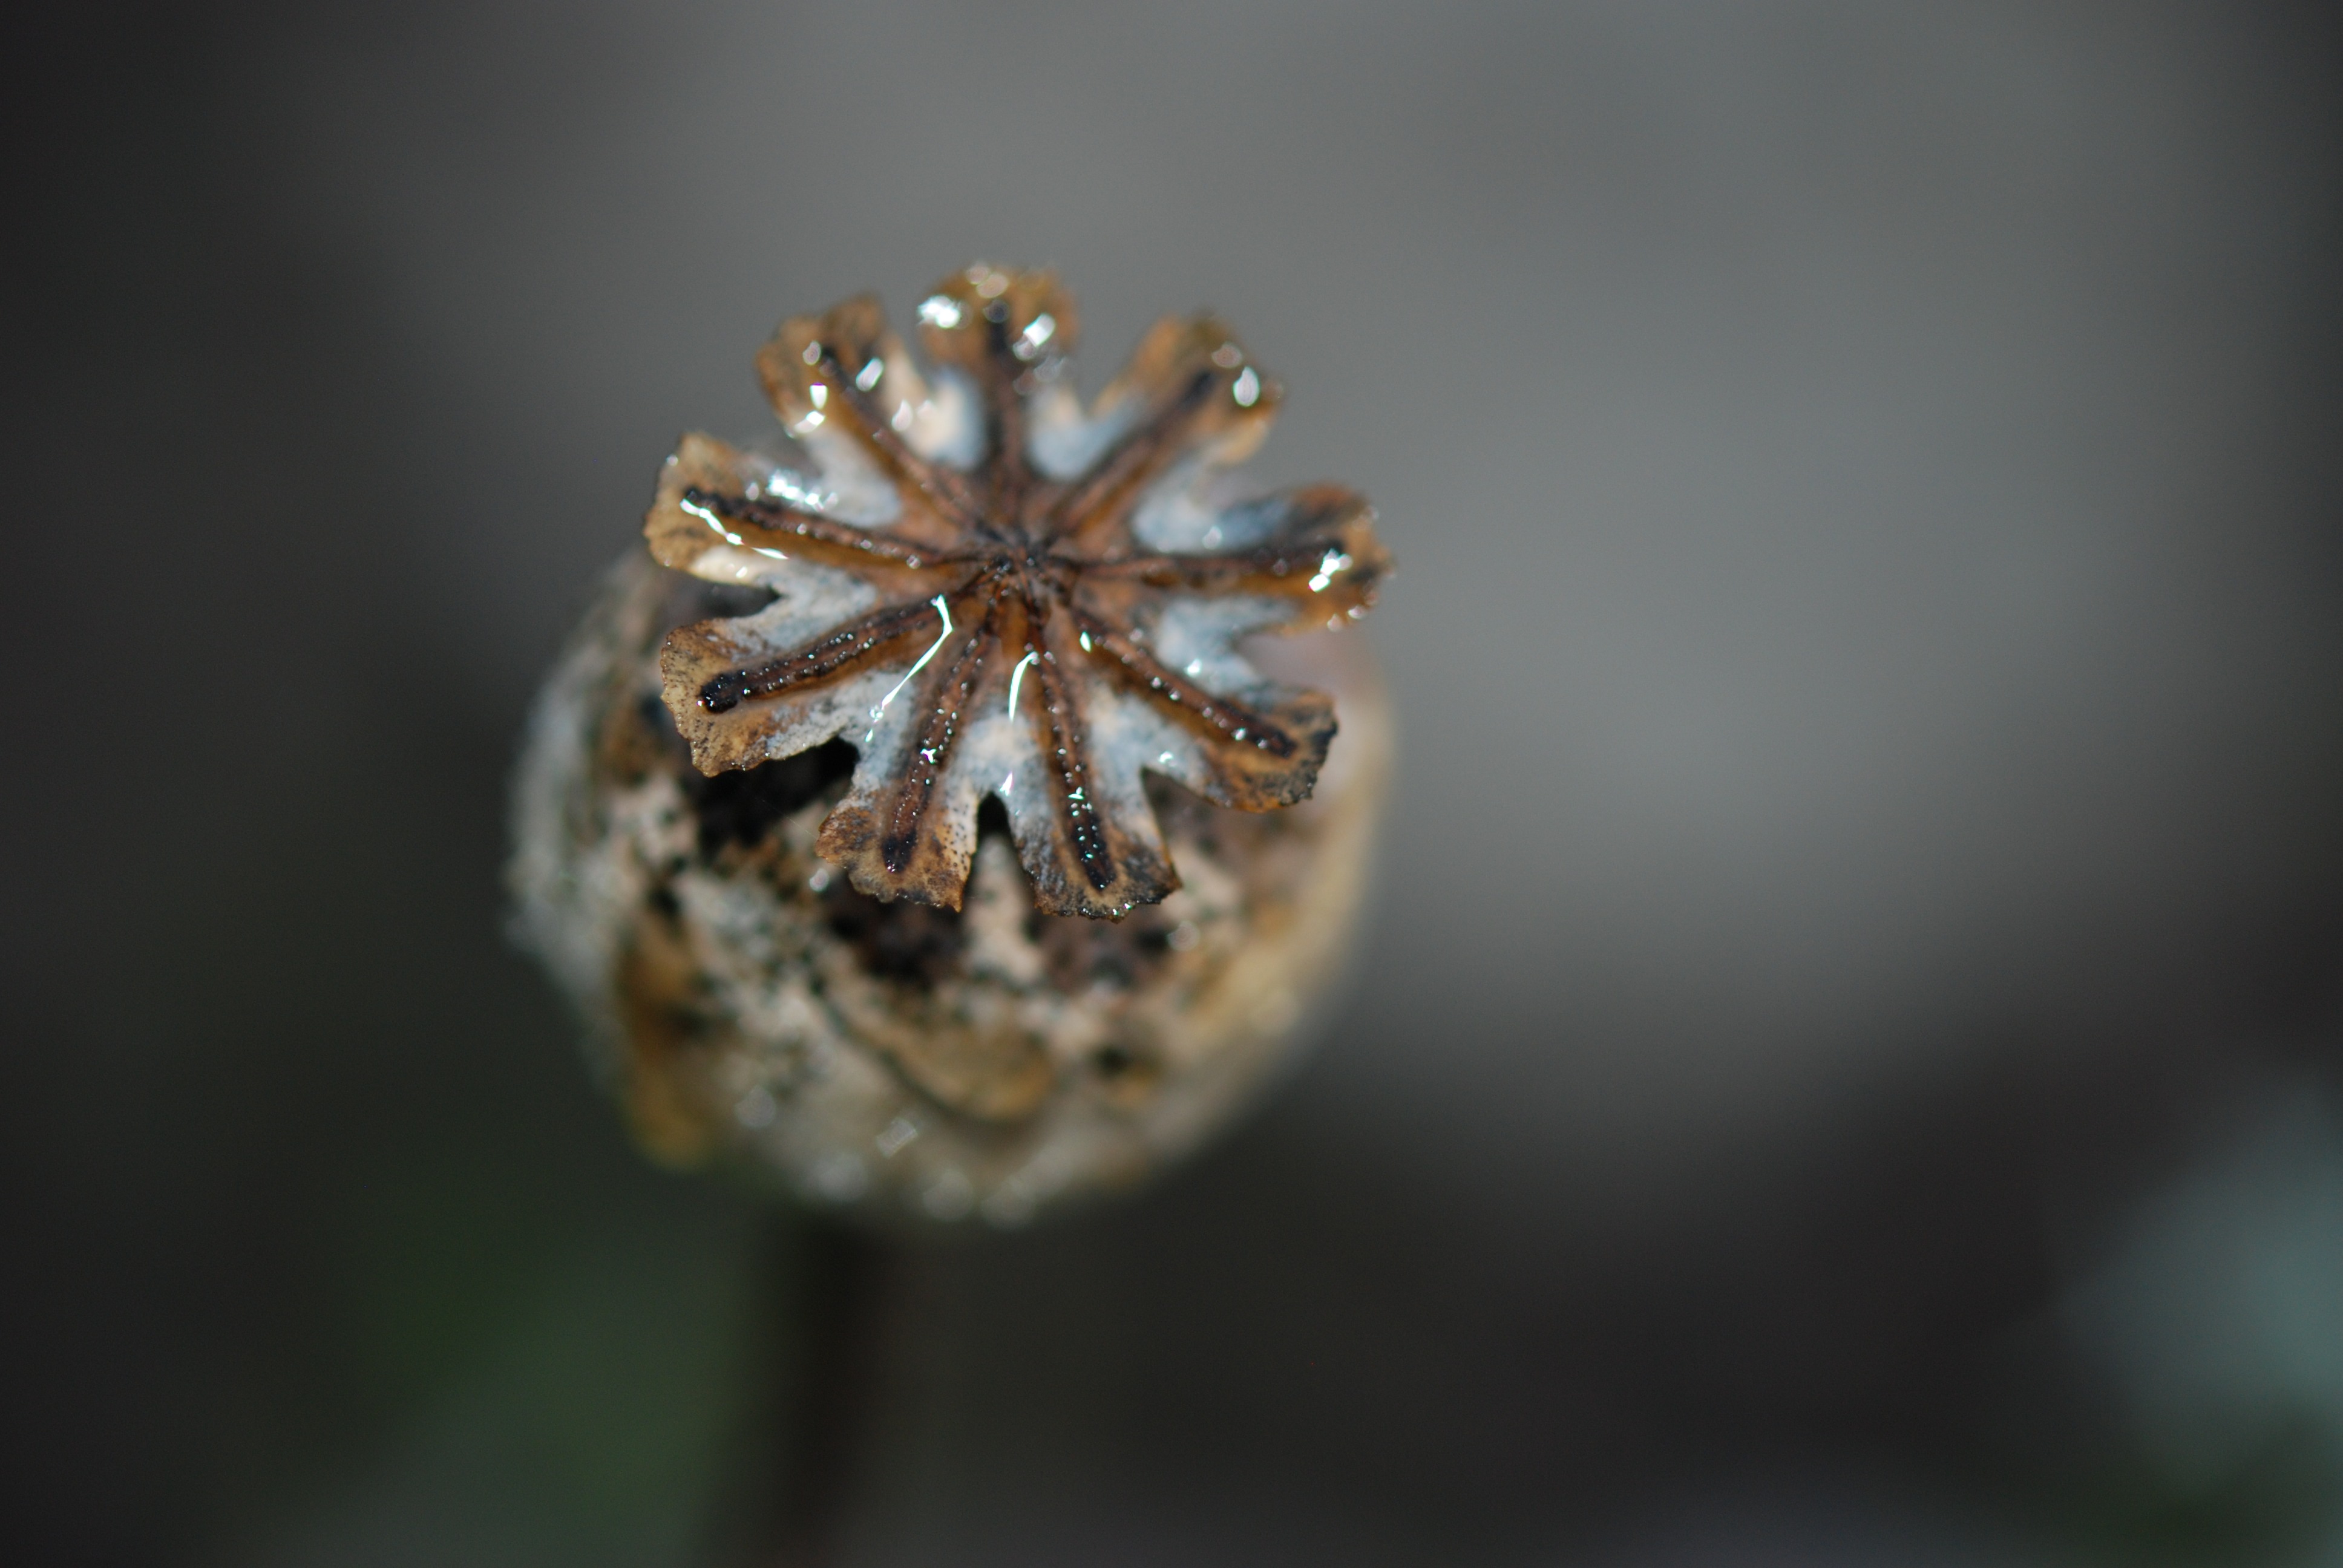
nature, plant, photography, leaf, flower, dark, macro, brown, black, flora, fauna, close up, withered, poppy, faded, macro photography